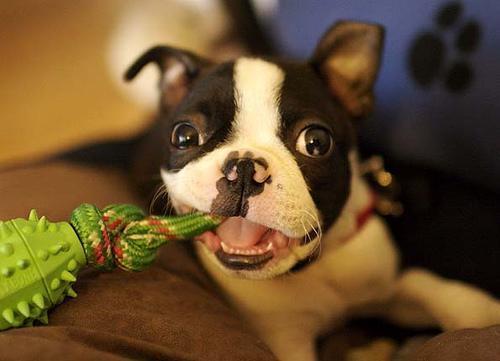
Boston_bull